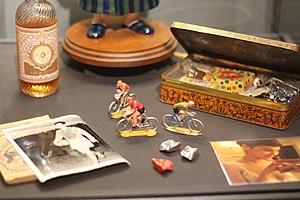
Souvenirs de Dominique Bretodeau dans le film Le Fabuleux Destin d'Amélie Poulain. Exposition ""Caro/Jeunet"" au musée Minature et Cinéma en 2018-2019."
Le Fabuleux Destin d'Amélie Poulain est un film français-allemand de Jean-Pierre Jeunet sorti en 2001. Il s'agit d'une comédie romantique écrite par Jean-Pierre Jeunet et Guillaume Laurant avec Audrey Tautou dans le rôle-titre.